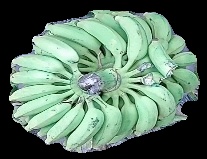
Variety: elakki-bale
Grade: grade1